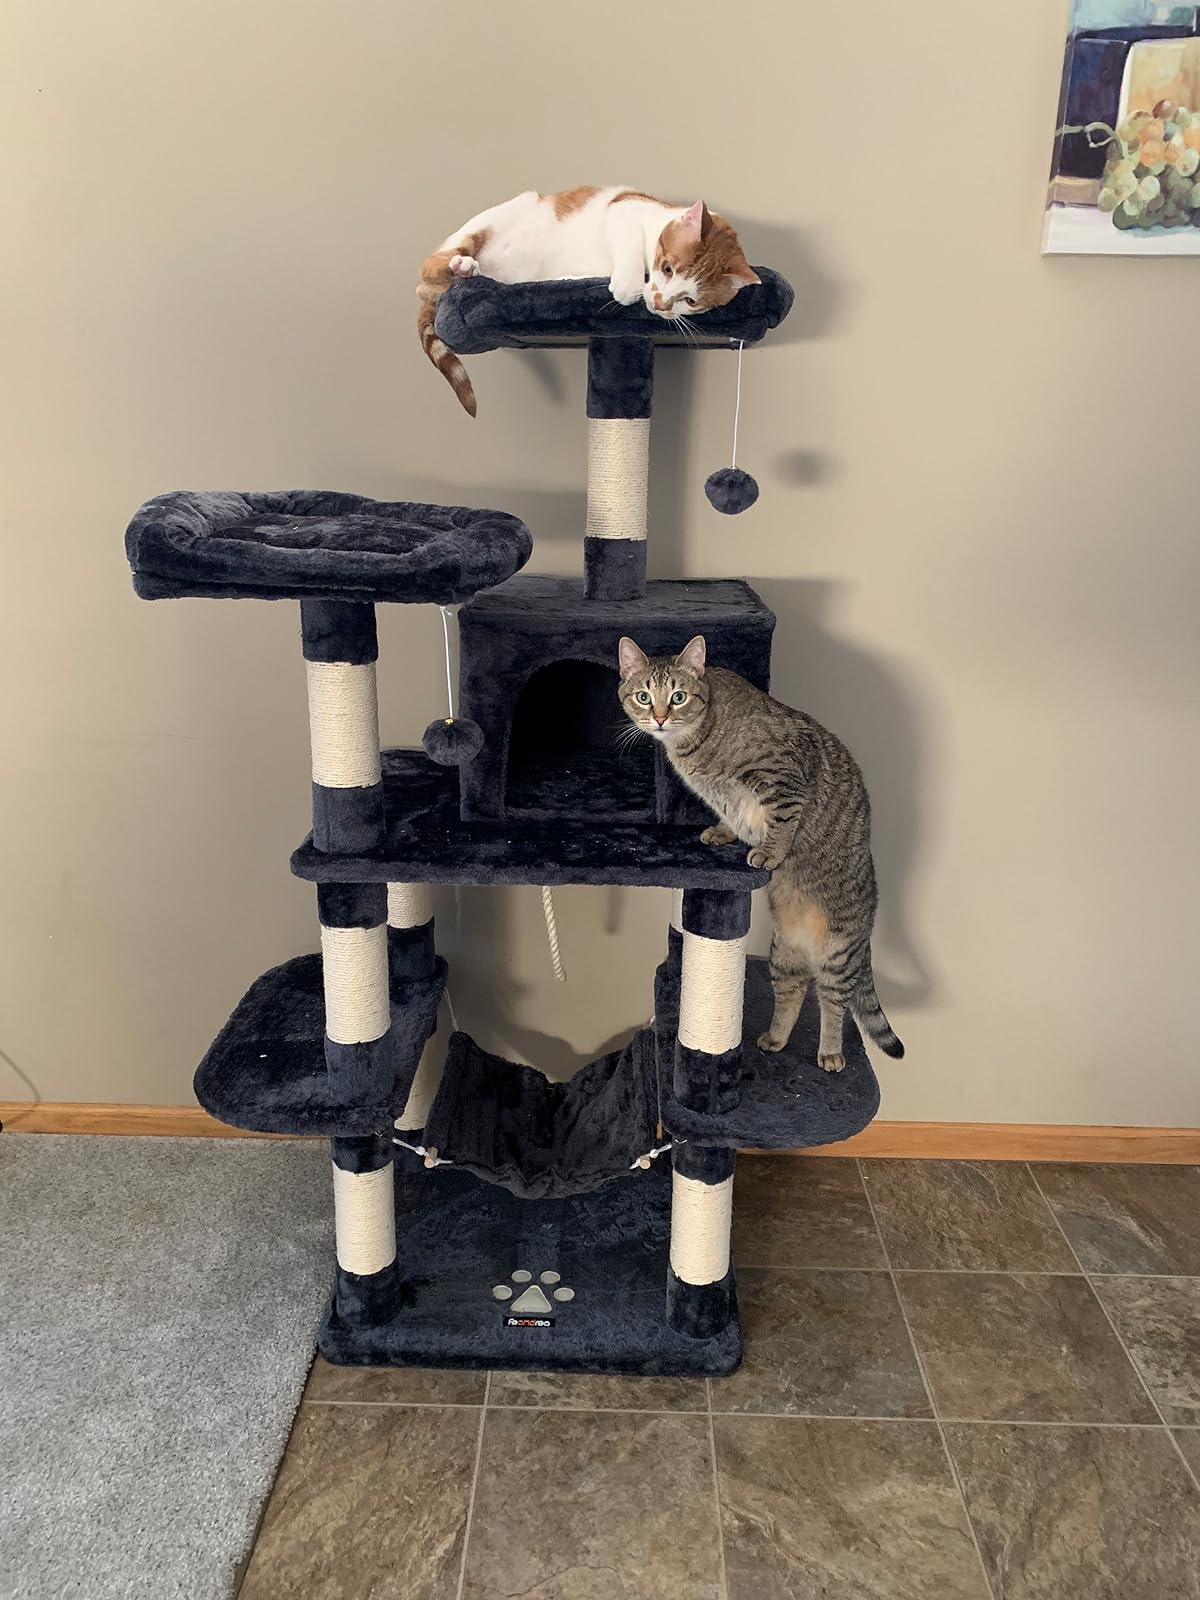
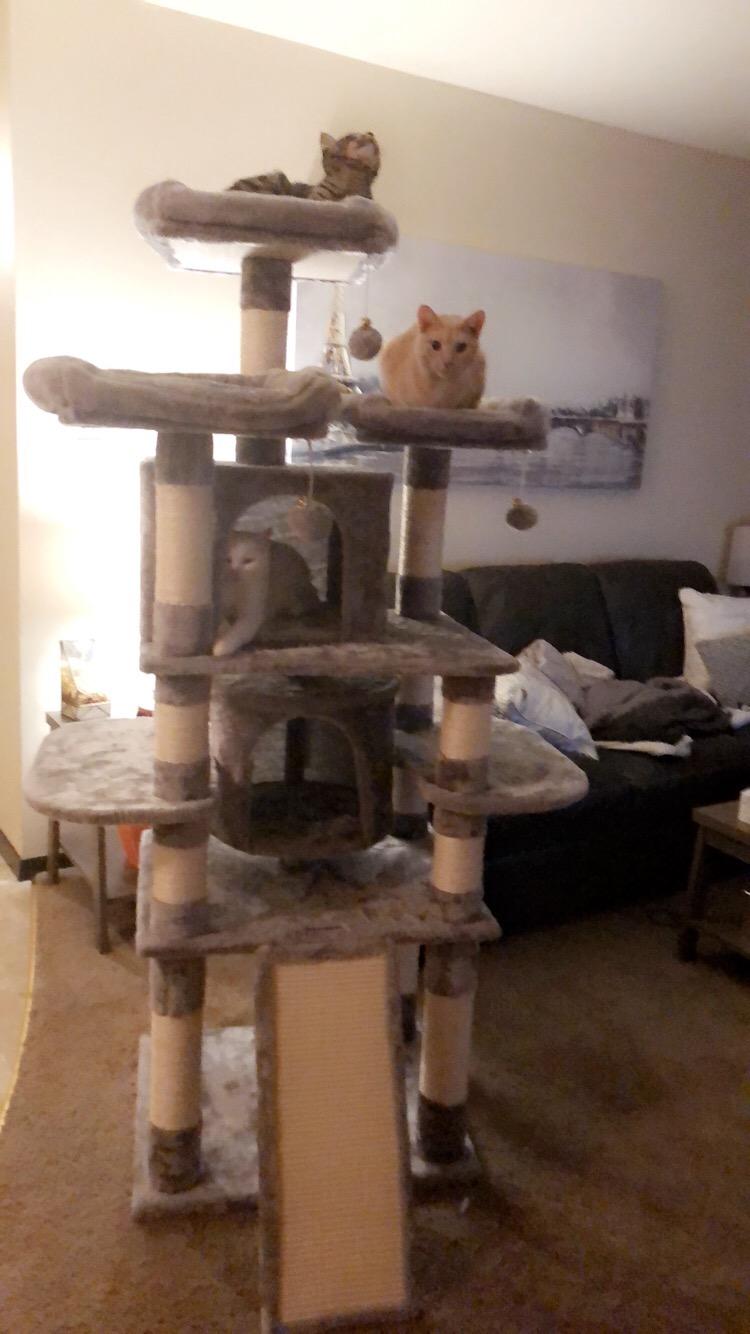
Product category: items_cat tree
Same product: no